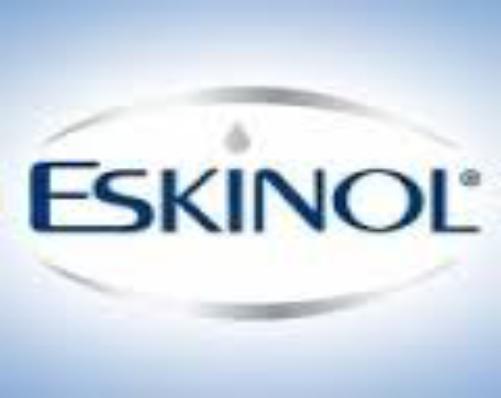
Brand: EskinoL
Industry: Necessities